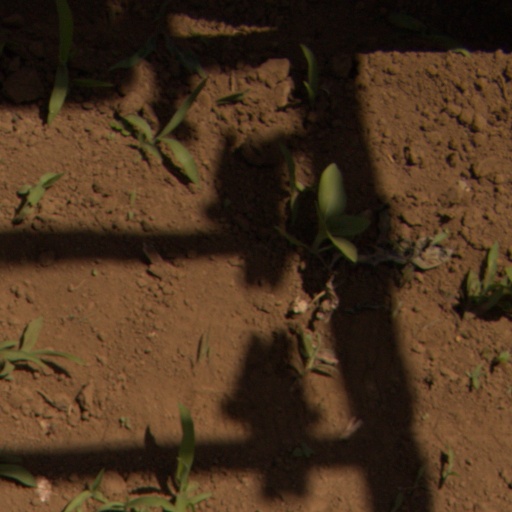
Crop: Jerusalem artichoke